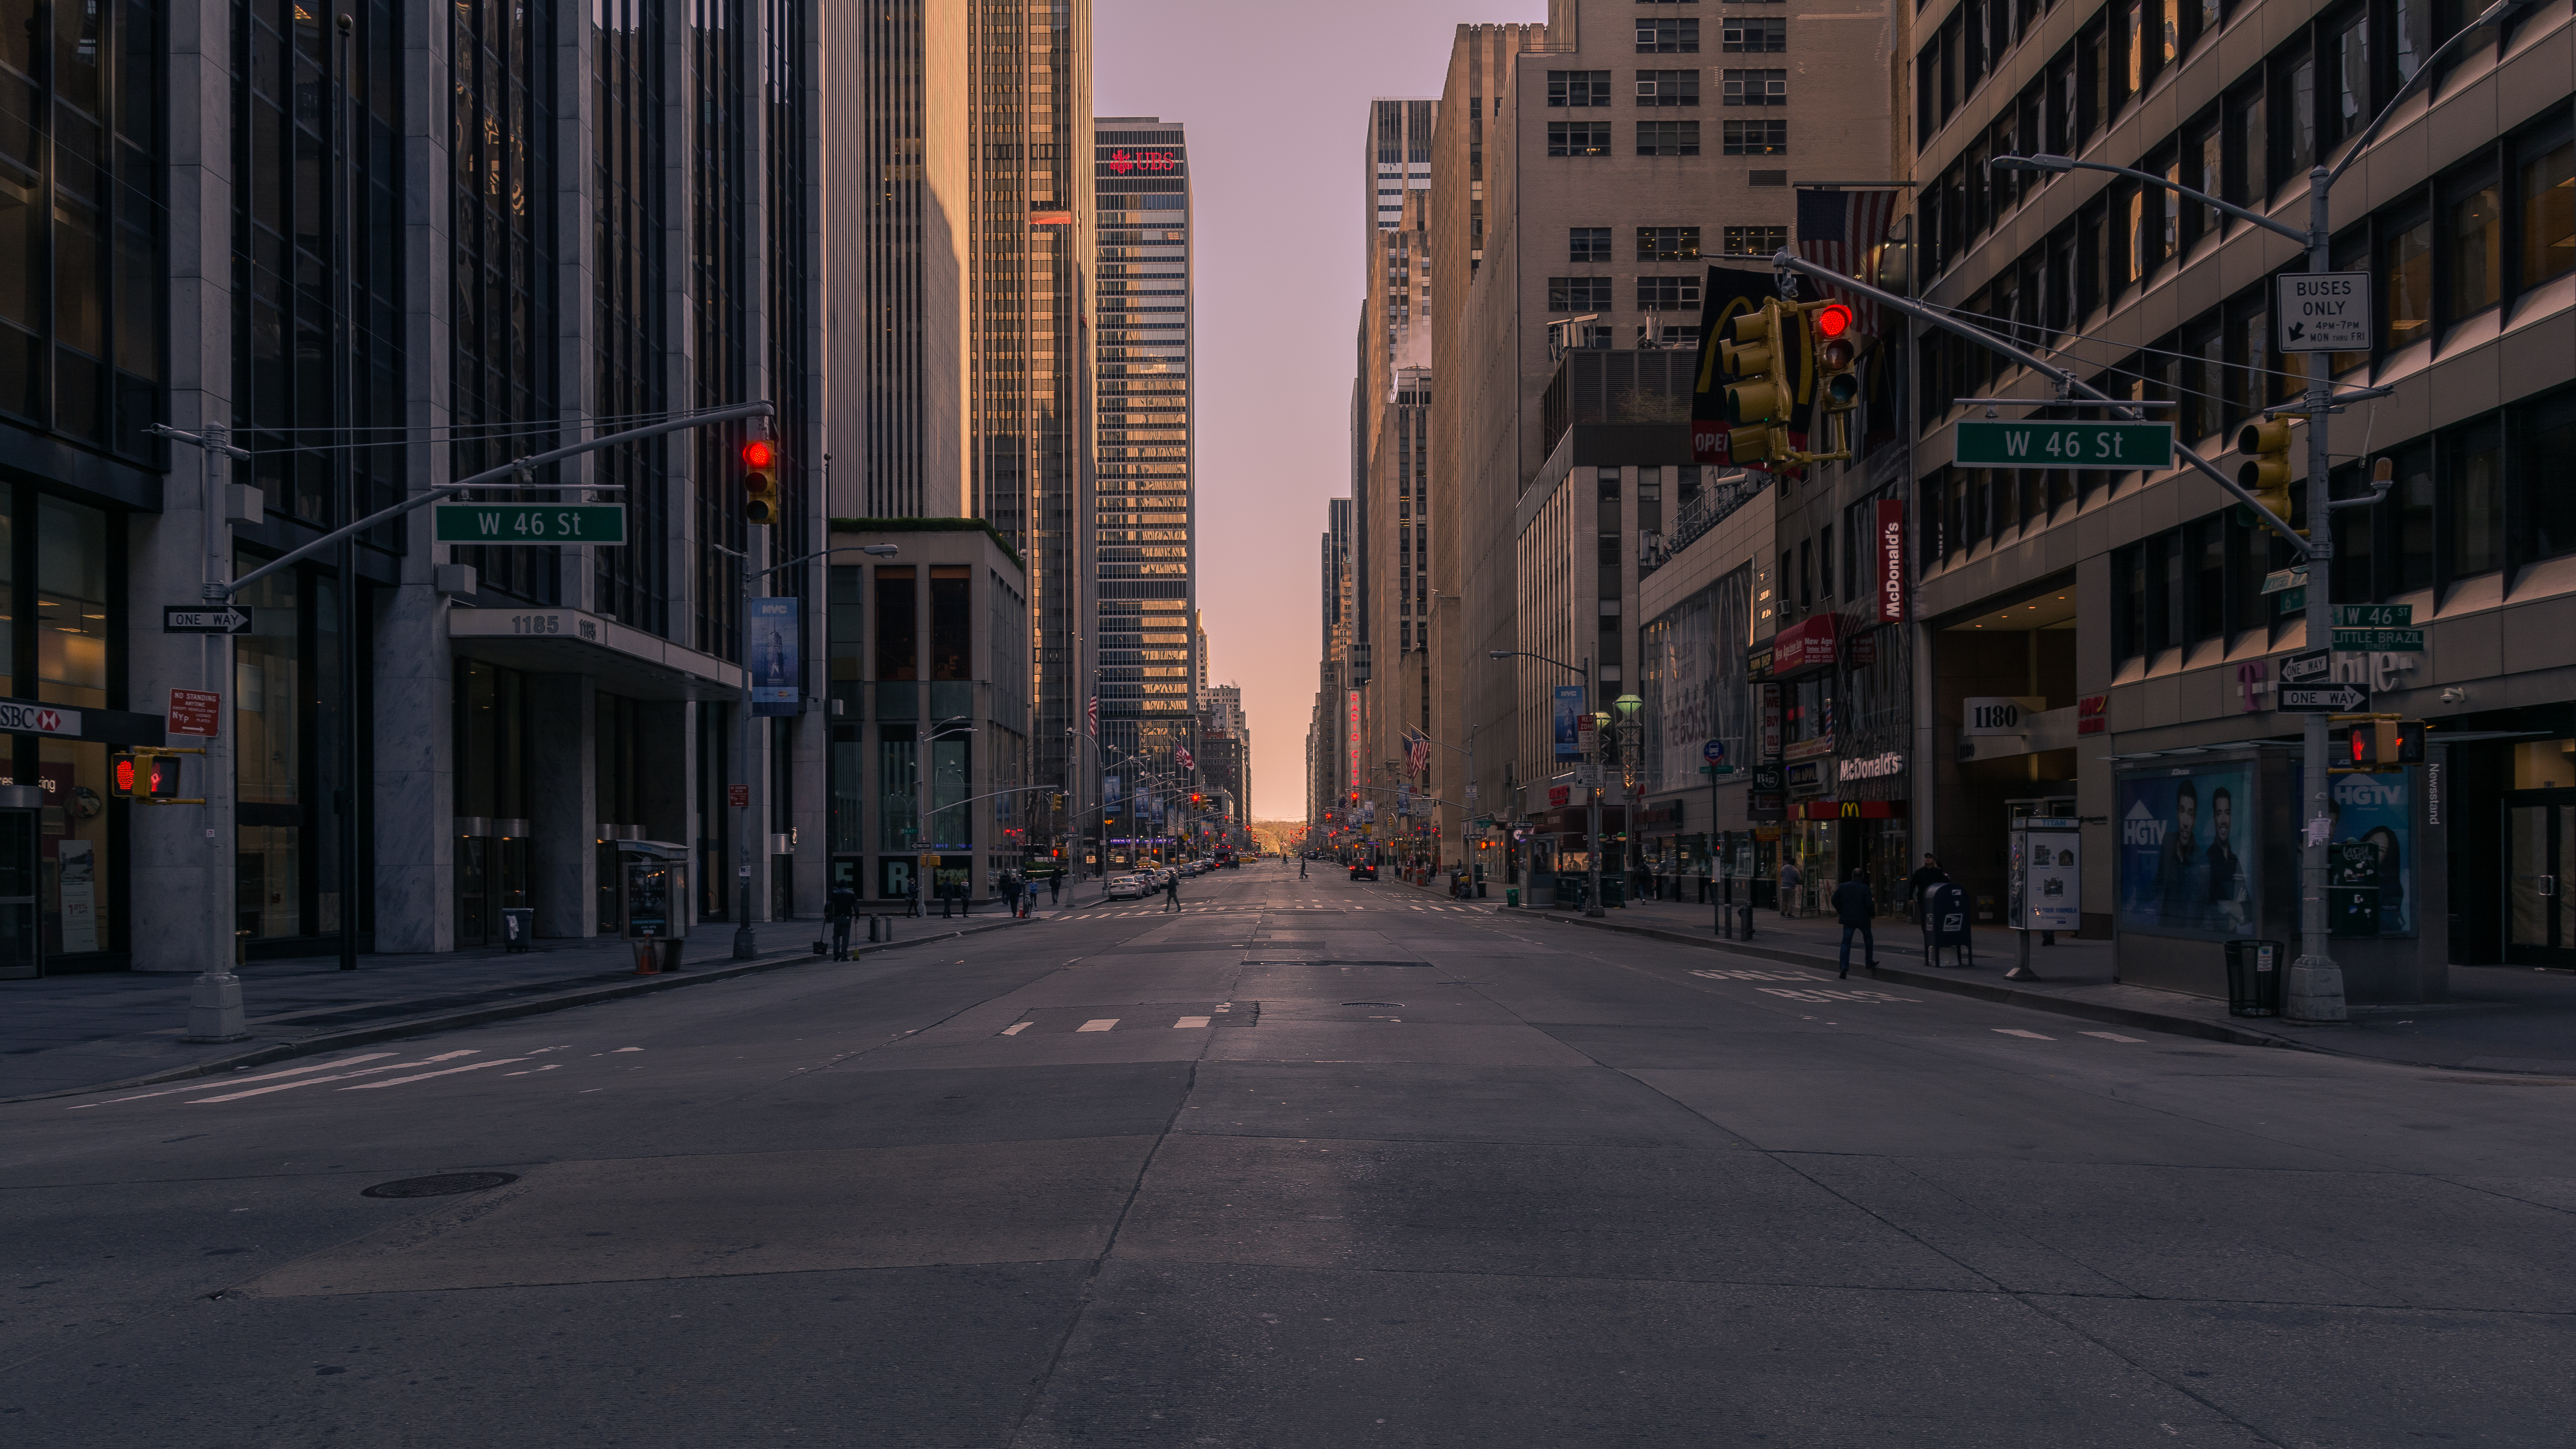
pedestrian, road, street, night, alley, city, skyscraper, cityscape, downtown, evening, lane, infrastructure, metropolis, neighbourhood, road surface, urban area, residential area, human settlement, metropolitan area, nonbuilding structure